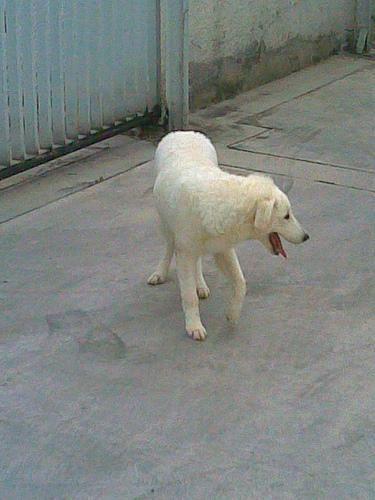
kuvasz